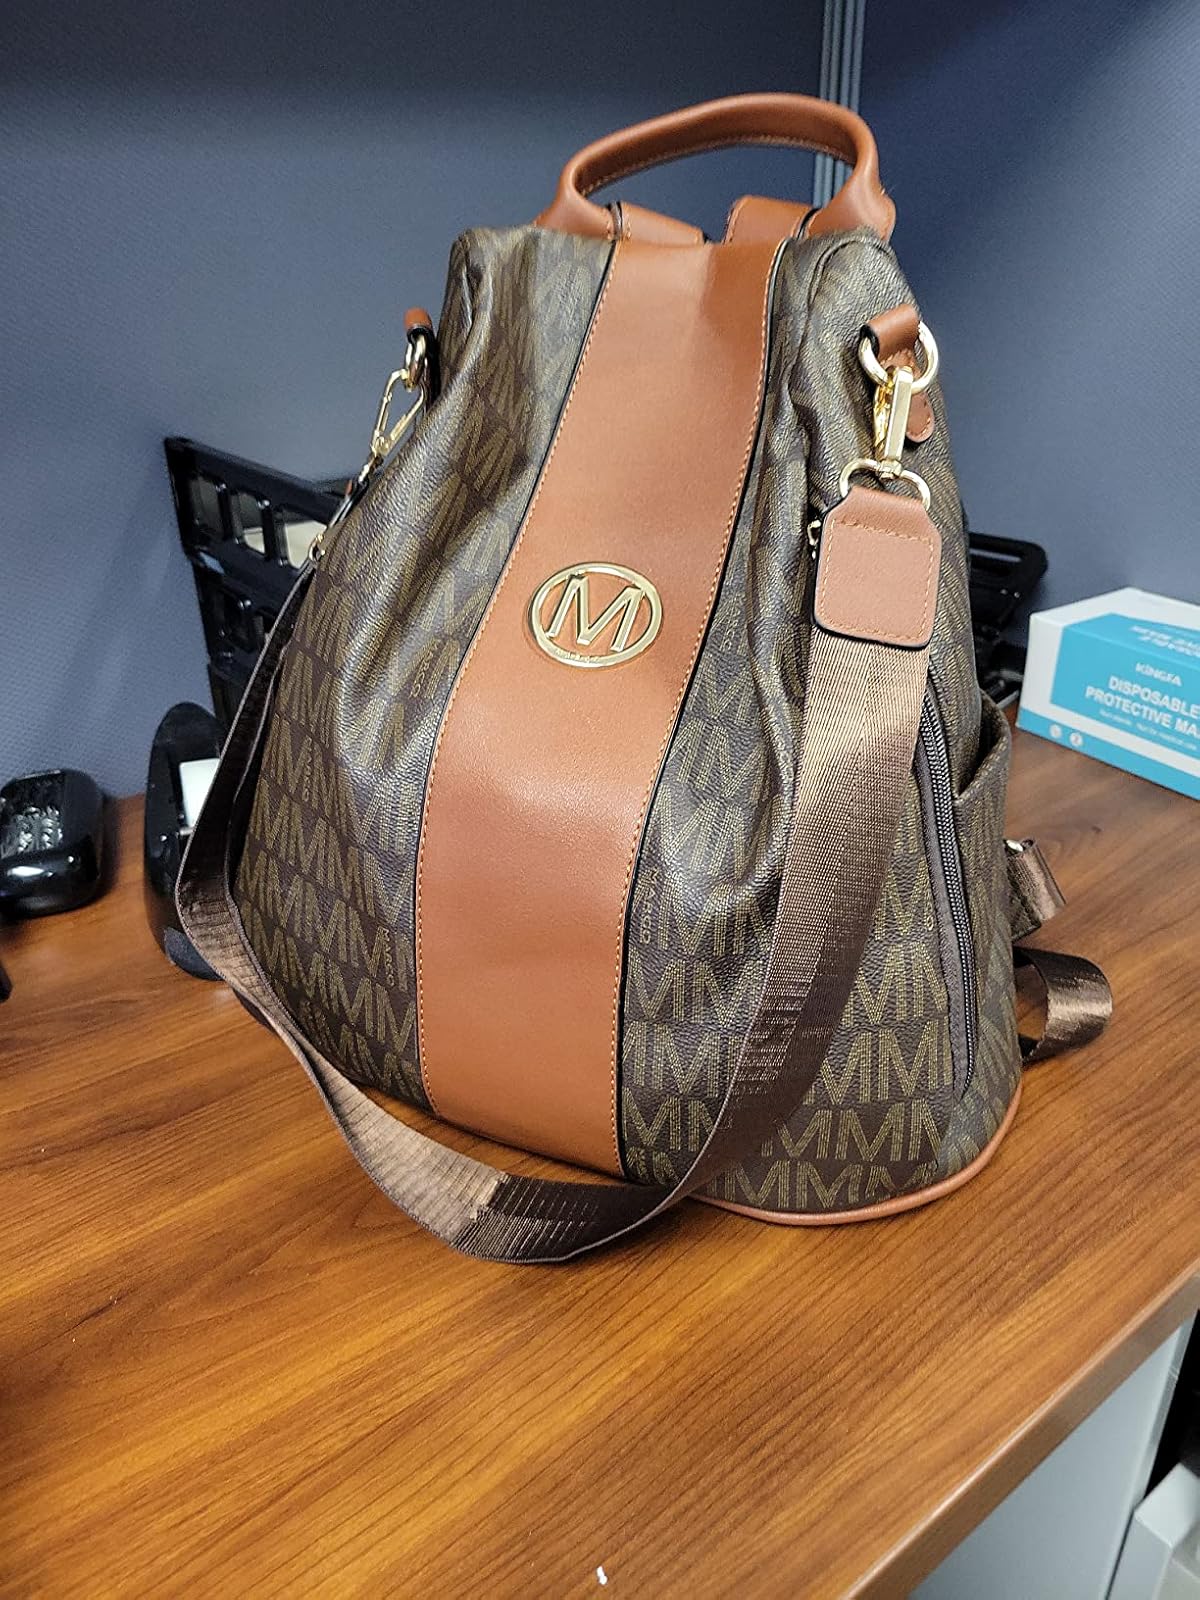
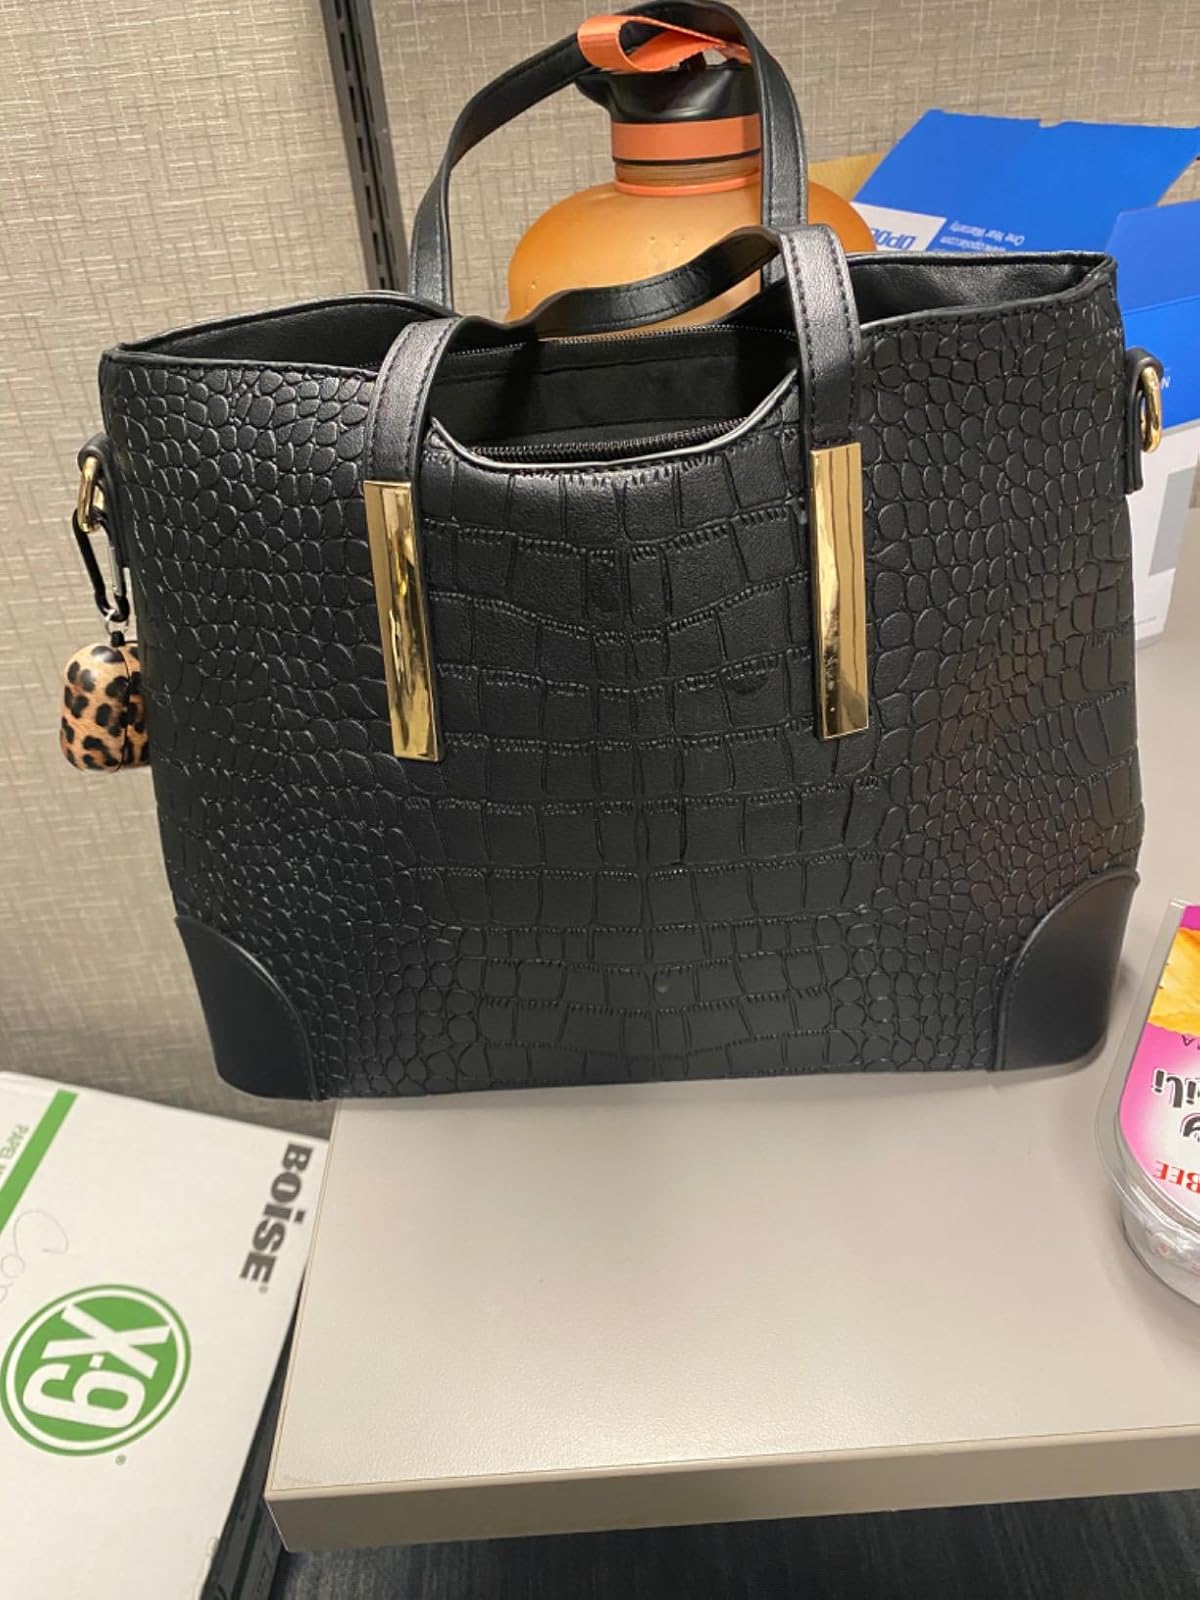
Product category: accessories_handbag
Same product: no